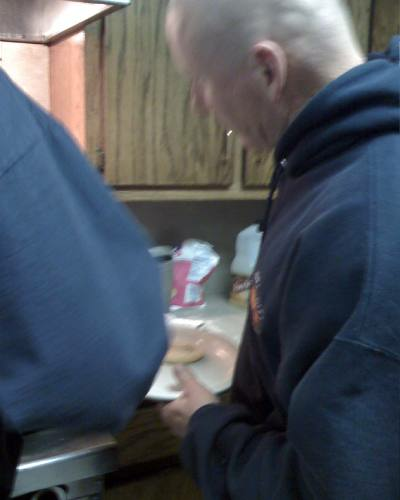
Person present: Yes